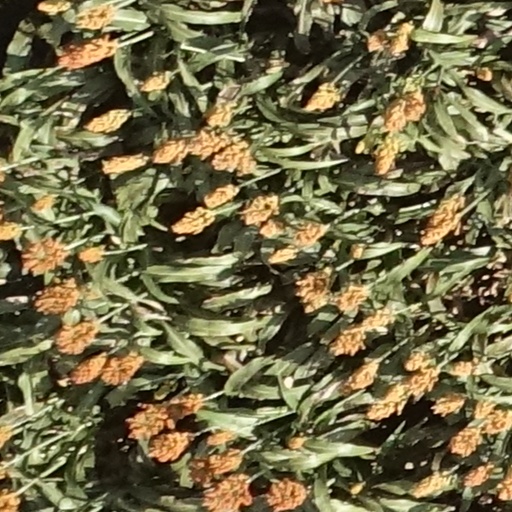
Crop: sorghum